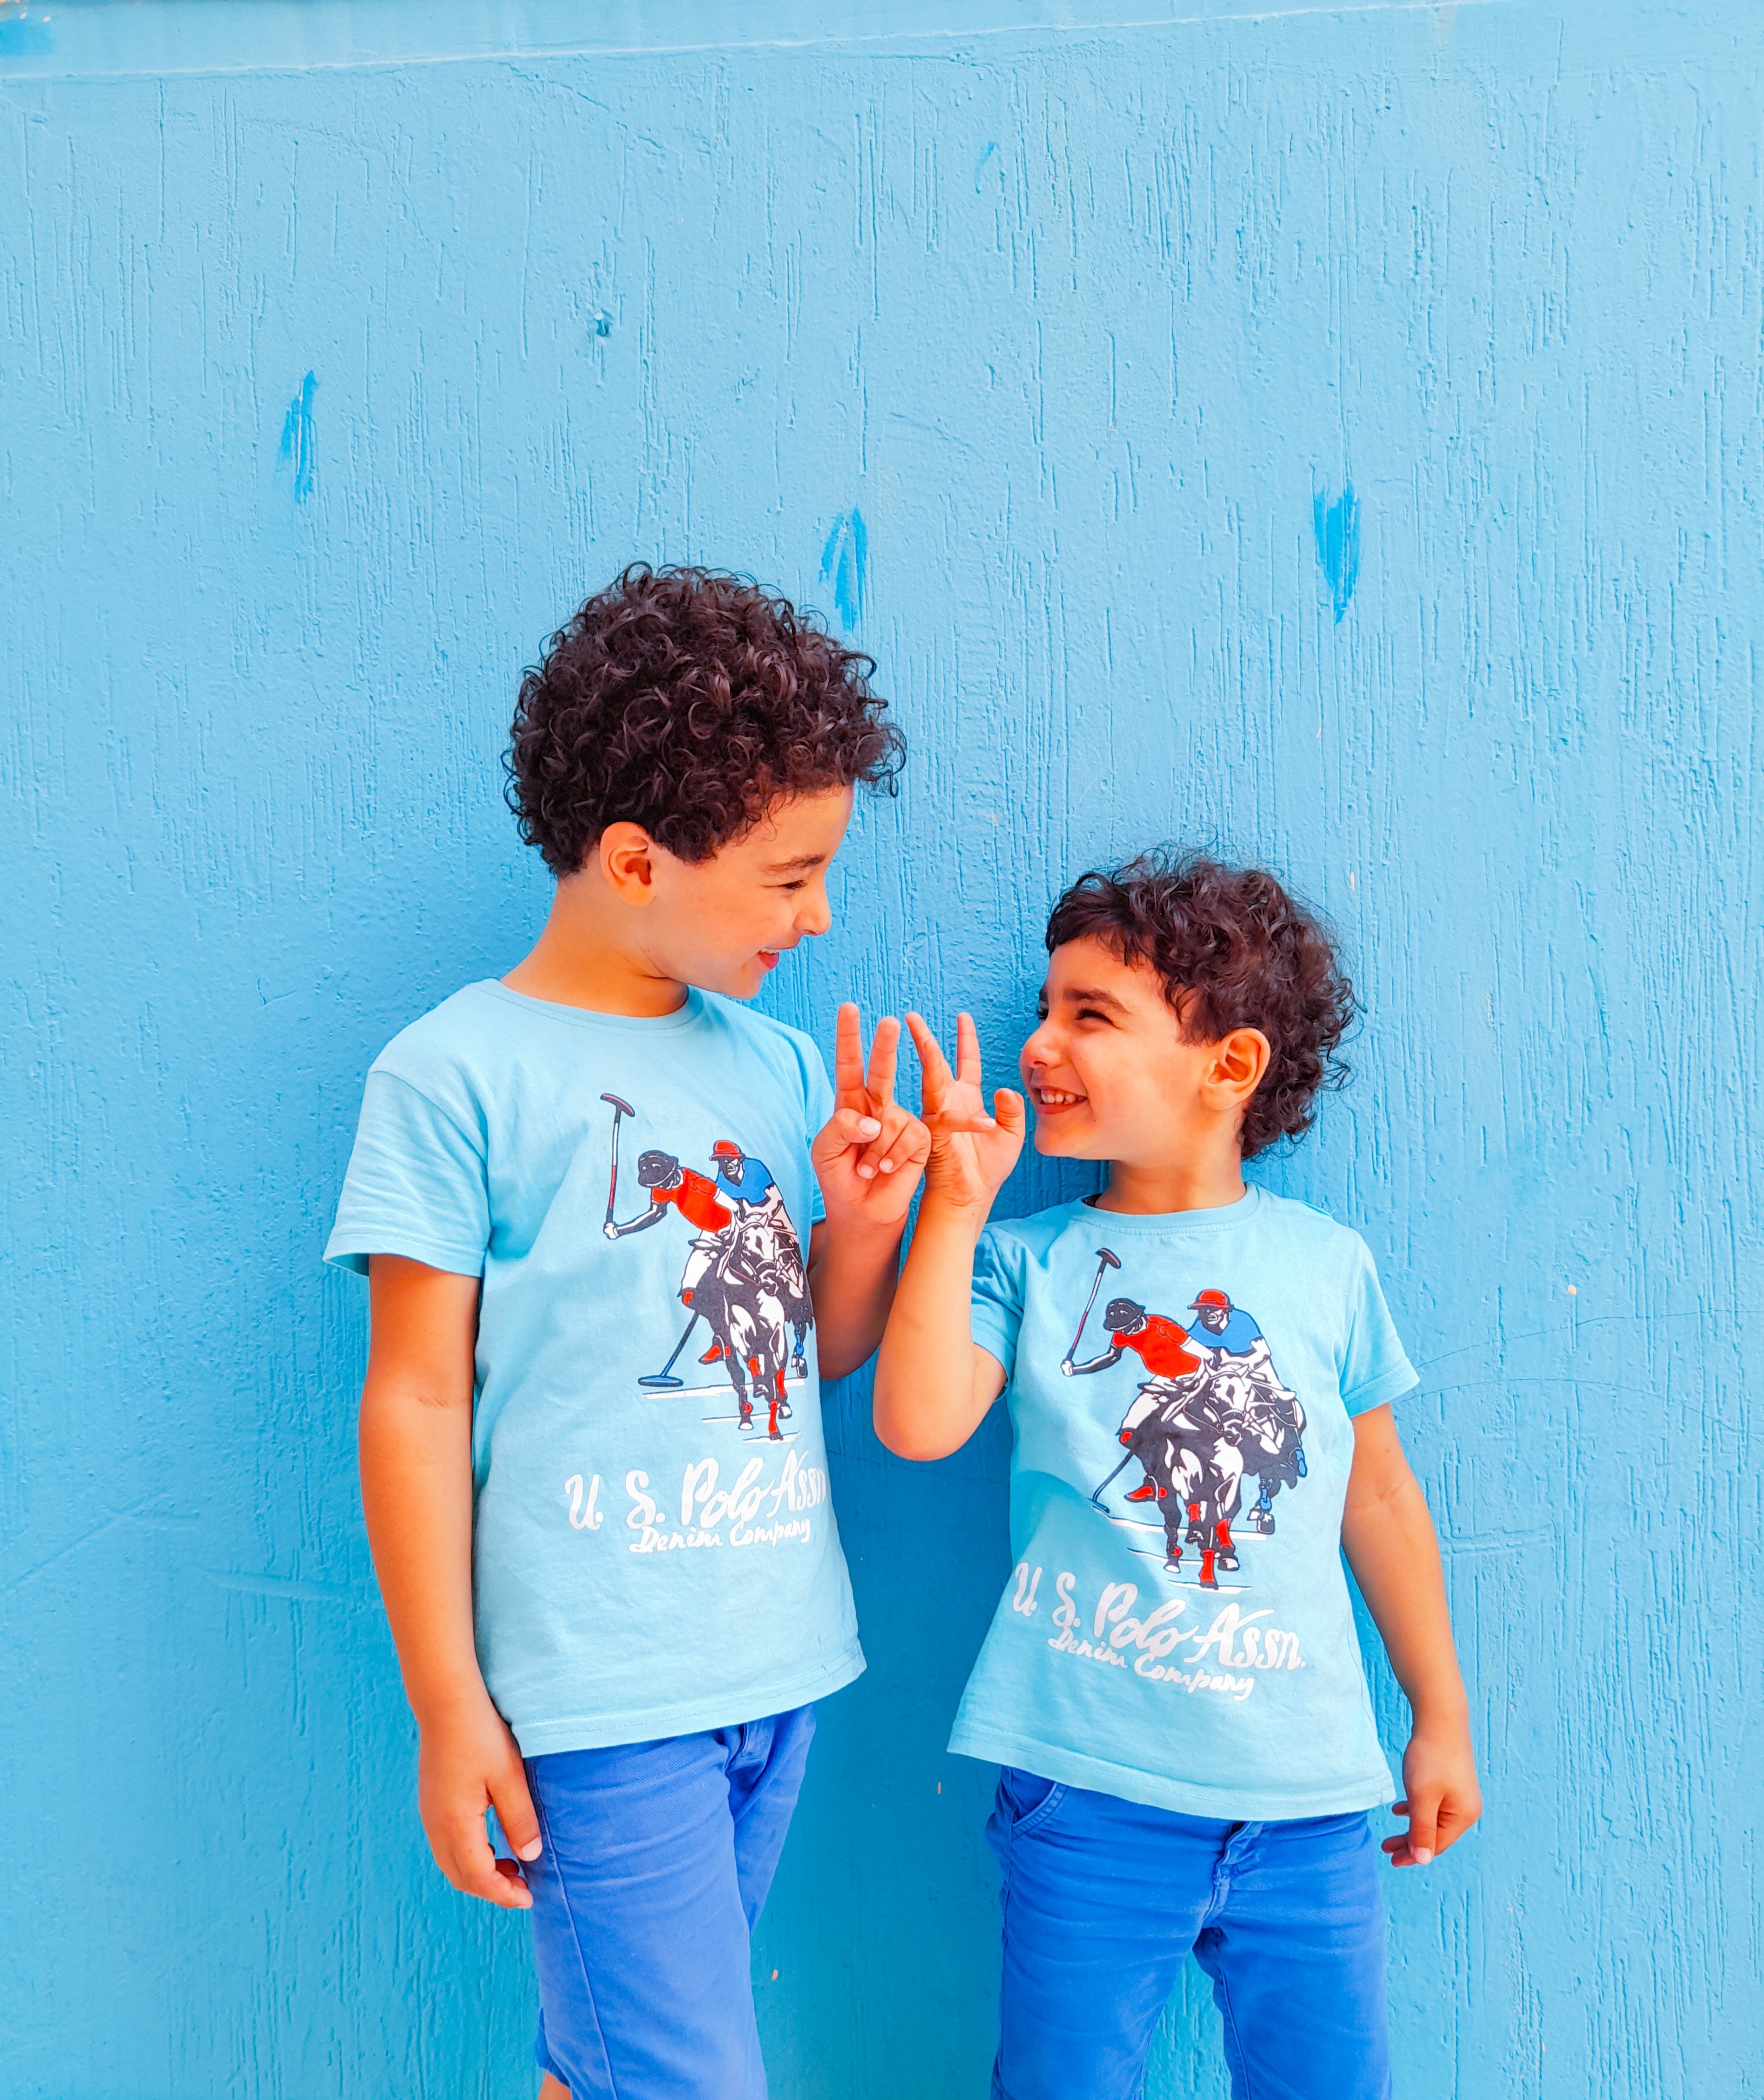
boy, clothing, joint, chin, shoulder, hairstyle, arm, photograph, blue, facial expression, white, azure, human body, happy, textile, sleeve, t shirt, gesture, aqua, leisure, finger, cool, wall, red, fun, Tints and shades, electric blue, denim, waist, font, child, elbow, toddler, visual arts, shadow, vacation, play, top, illustration, photography, graphic design